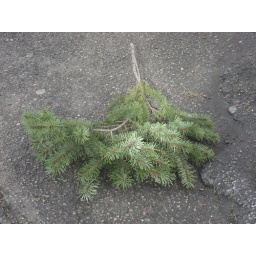
This pine branch suddenly fell in front of my path as I was walking to class.